Aerial work platform

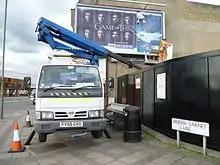
Replacing an advertising poster in London using an aerial work platform.

An aerial work platform (AWP), also an aerial device, aerial lift, boom lift, bucket truck, cherry picker, elevating work platform (EWP), mobile elevating work platform (MEWP), or scissor lift, is a mechanical device used to provide temporary access for people or equipment to inaccessible areas, usually at height. There are various distinct types of mechanized access platforms.